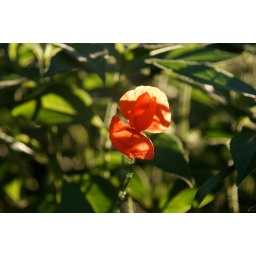
A red poppy flower in the sundown